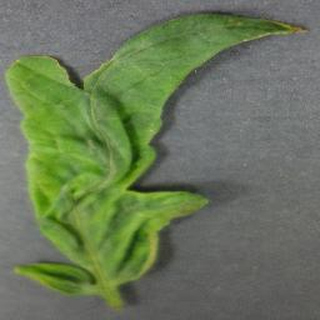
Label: tomato_yellow_leaf_curl_virus